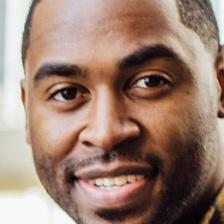
Label: faces